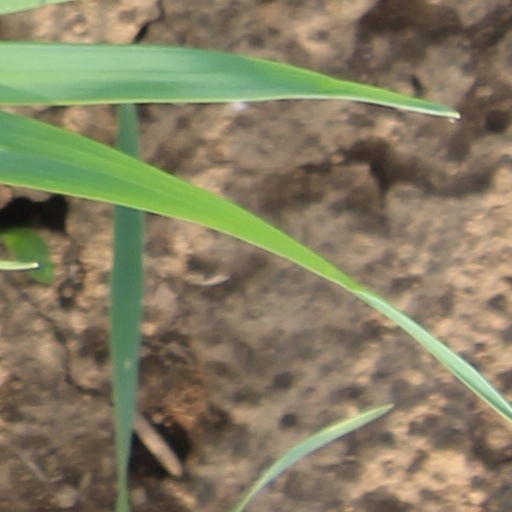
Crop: wheat